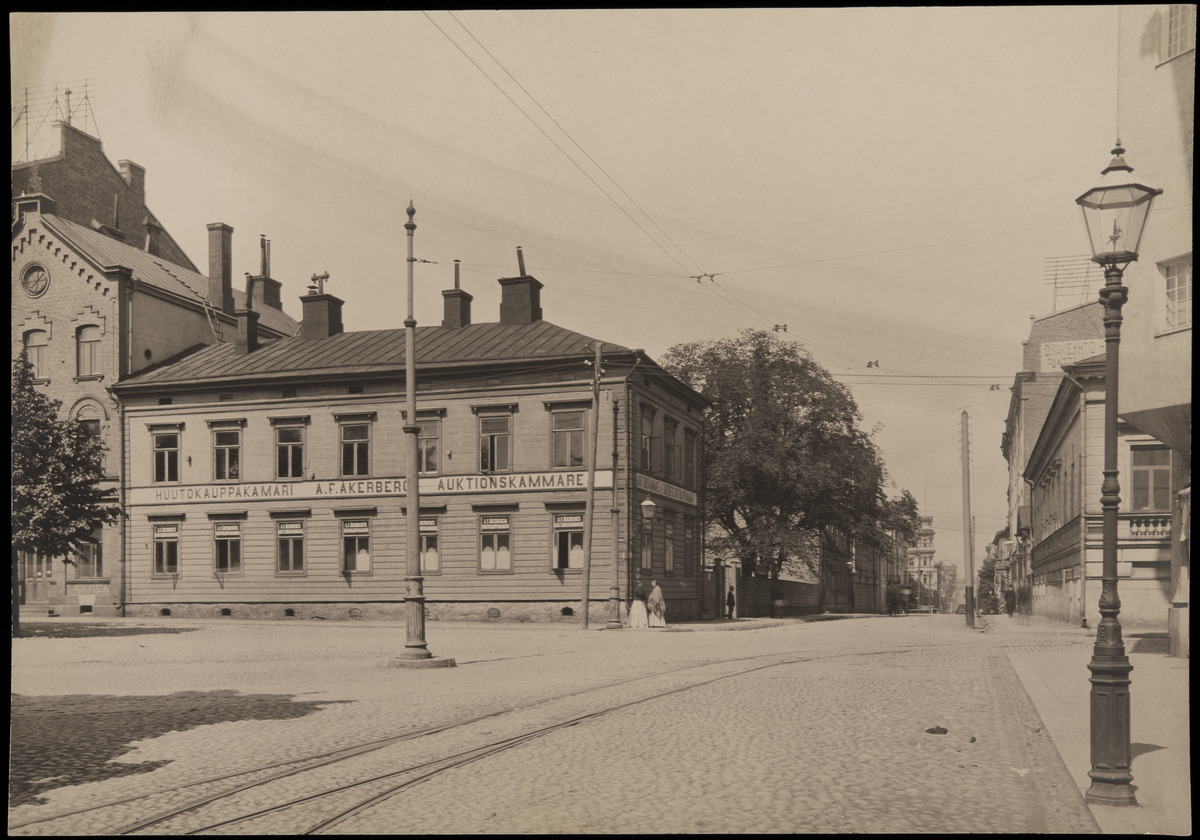
Pohjoinen Makasiinikatu 7 - Fabianinkatu 4, Huutokauppakamari A
sisällön kuvaus: Pohjoinen Makasiinikatu 7 - Fabianinkatu 4, Huutokauppakamari A. F. Åkerberg (rakennus purettu 1904). Vasemmalla Kasarmitori. mustavalkoinen
Kuvaaja: Rosenbröijer, A.E., valokuvaaja
Ajankohta: kuvausaika 28.06.1904
Paikka: Suomi, Uusimaa, Helsinki, Kaartinkaupunki Helsinki, Pohjoinen Makasiinikatu 7, 9. Fabianinkatu 4, 17, 19. Kasarmitori
Aiheet: Huutokauppakamari A. F. Åkerberg, rakennukset puurakennukset kivirakennukset tiilirakennukset kerrostalot liikerakennukset, aidat, valaistus katuvalaistus, valaisimet lamput, pylväät, jalankulkijat, raitiotiet, kaapelit, puut, aukiot torit